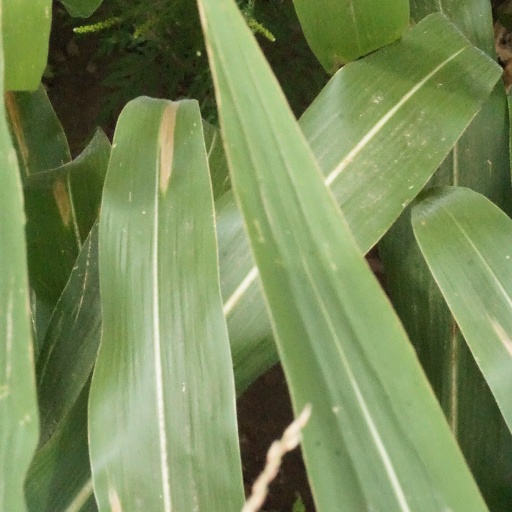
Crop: maize; corn